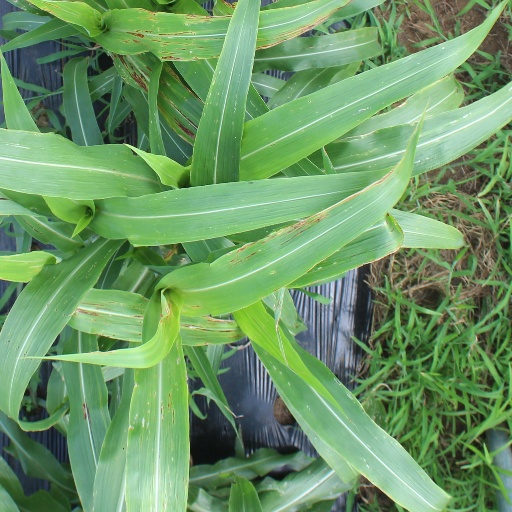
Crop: sorghum